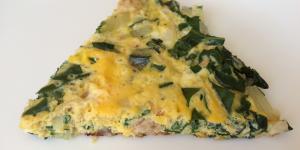
tortilla de acelgas con atun